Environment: real
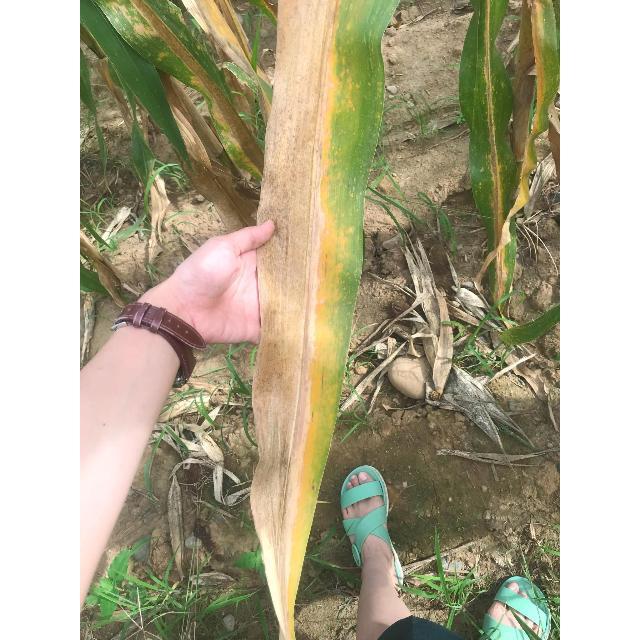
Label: potassium_deficiency